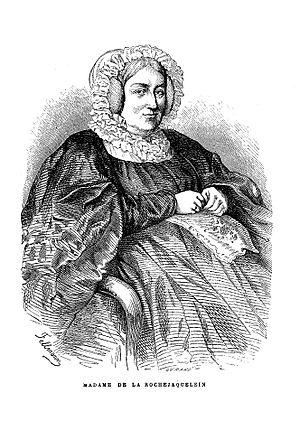
Victorine Donnissan, épouse La Rochejaquelein
Marie Louise Victoire de Donnissan, épouse et marquise de Lescure puis de La Rochejaquelein, née à Versailles le 25 octobre 1772, et décédée le 15 février 1857 à Orléans, est connue pour ses infortunes et la part qu'elle prend aux guerres de la Vendée.
Pierre Emmanuel Vincent Marie de Freslon, baron de Saint-Aubin, né à La Brousse à Saint-Pôtan le 19 juillet 1766 et mort à Rennes le 7 novembre 1839, est un homme politique français.
La famille du Vergier de La Rochejaquelein est une ancienne famille de la noblesse du Bas-Poitou éteinte au XIXᵉ siècle.